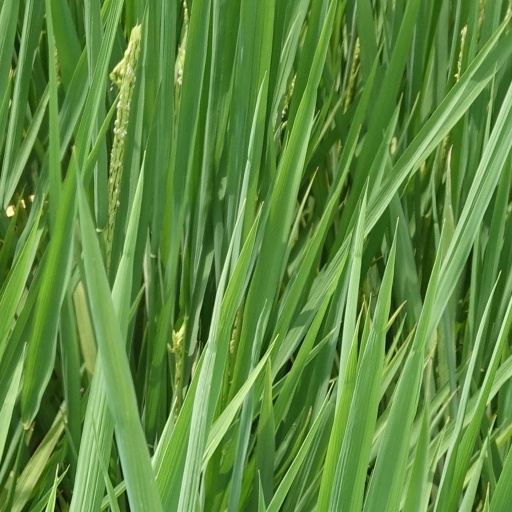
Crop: rice